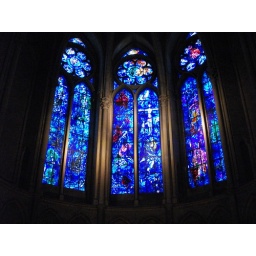
Stained glass windows created by Marc Chagall in Reims Cathedral. Beautiful.